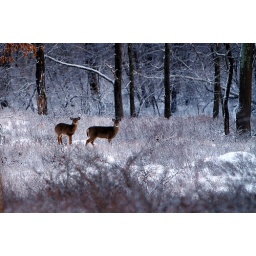
Two deer eating in the field on the frosty cold morning of January 31, 2009 at the Quabbin.